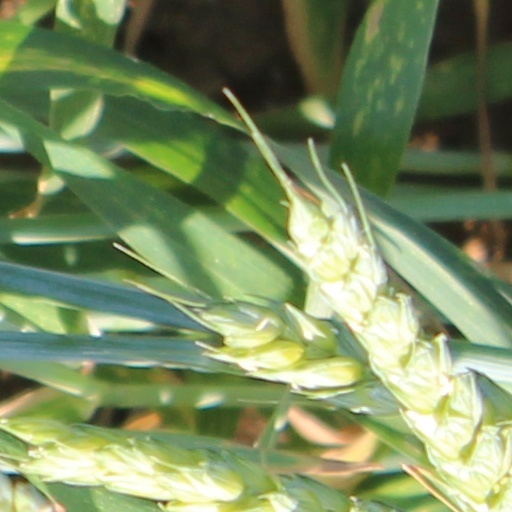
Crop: wheat